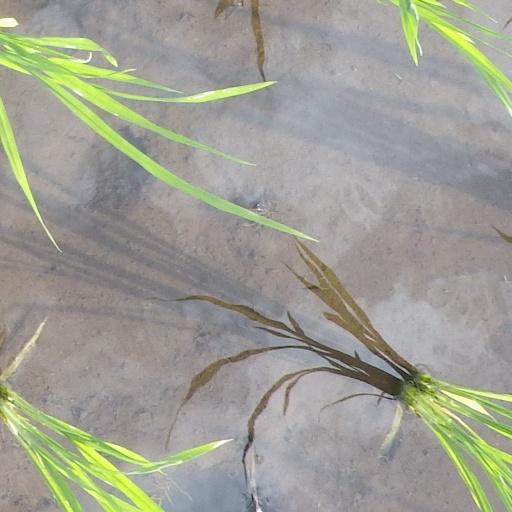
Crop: rice